Question: Please indicate a possible affordance area of the drag_suitcase that can be used for holding
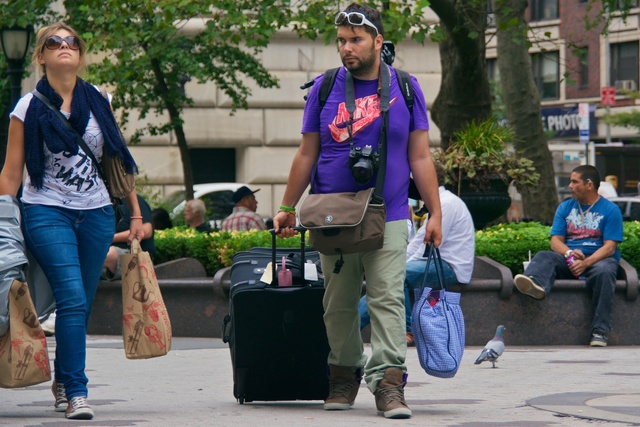
Answer: [265.5, 204.5, 314.5, 240.5]